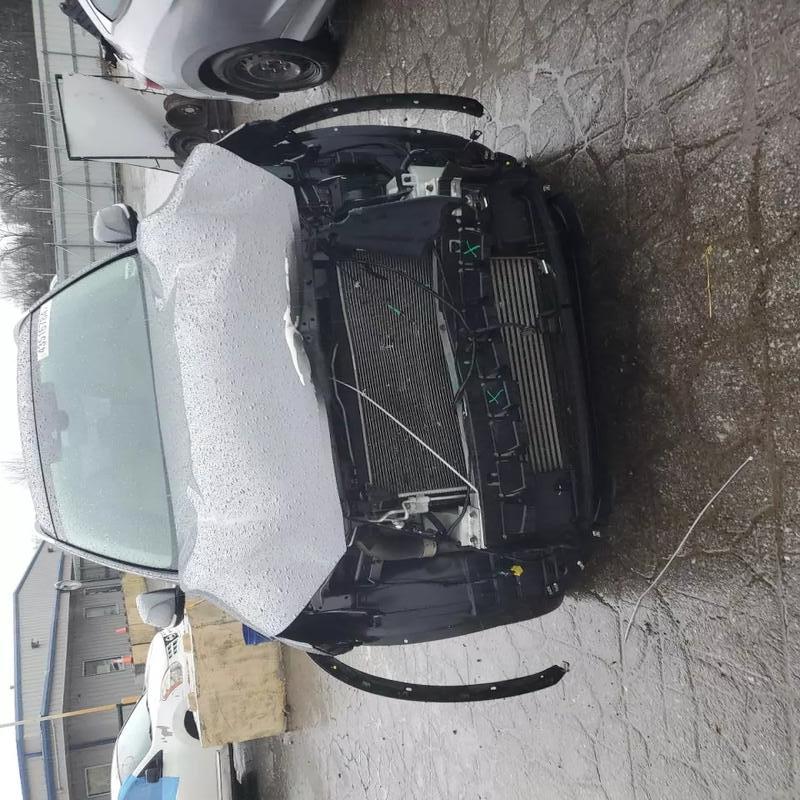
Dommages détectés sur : plaque d'immatriculation avant, pare-choc avant, feu avant droit, feu avant gauche, capot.
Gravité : majeur